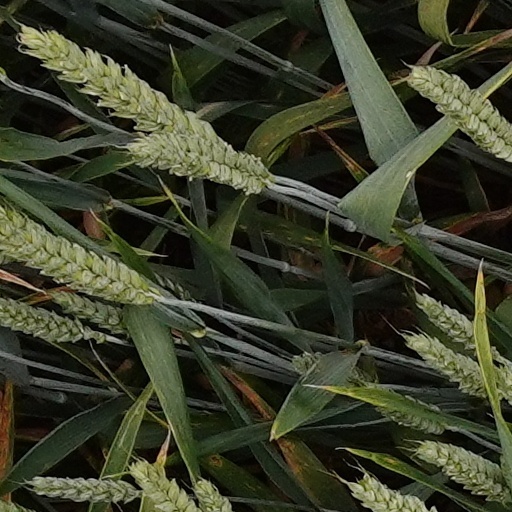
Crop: wheat